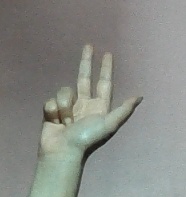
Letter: al